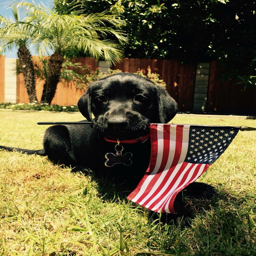
i have to do this with my dogs !